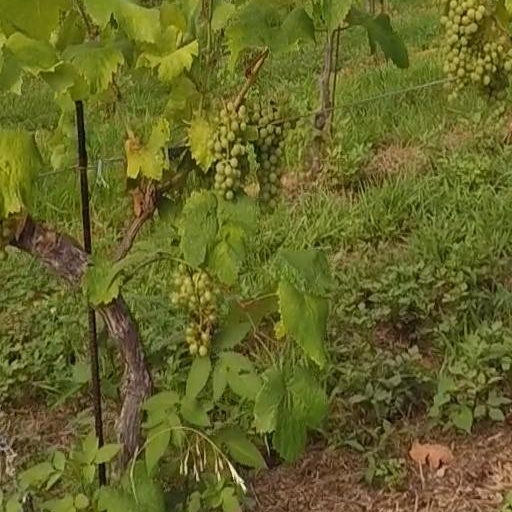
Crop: grape